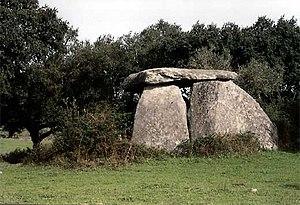
Le district d'Évora est un district du Portugal. Sa capitale en est la ville éponyme d'Évora.
Un dolmen est une construction mégalithique préhistorique constituée d'une ou plusieurs grosses dalles de couverture posées sur des pierres verticales qui lui servent de pieds. Le tout était originellement recouvert, maintenu et protégé par un amas de pierres et de terre nommé tumulus. Les dolmens sont généralement interprétés comme des tombes à chambre, des monuments funéraires ayant abrité des sépultures collectives.